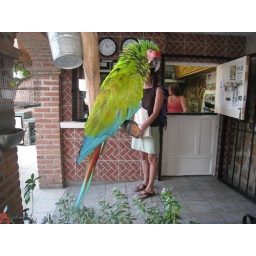
We saw these birds in the wild up the river valley, but it was good to able to inspect them up close.